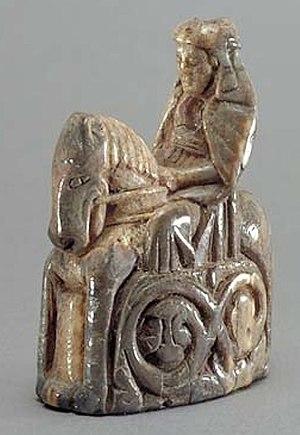
Blotstulka est reine de Suède par son mariage avec le roi Sven de Suède.